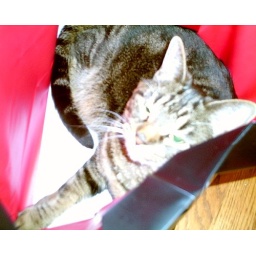
kitty in bag